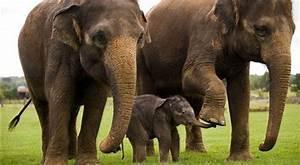
elephant